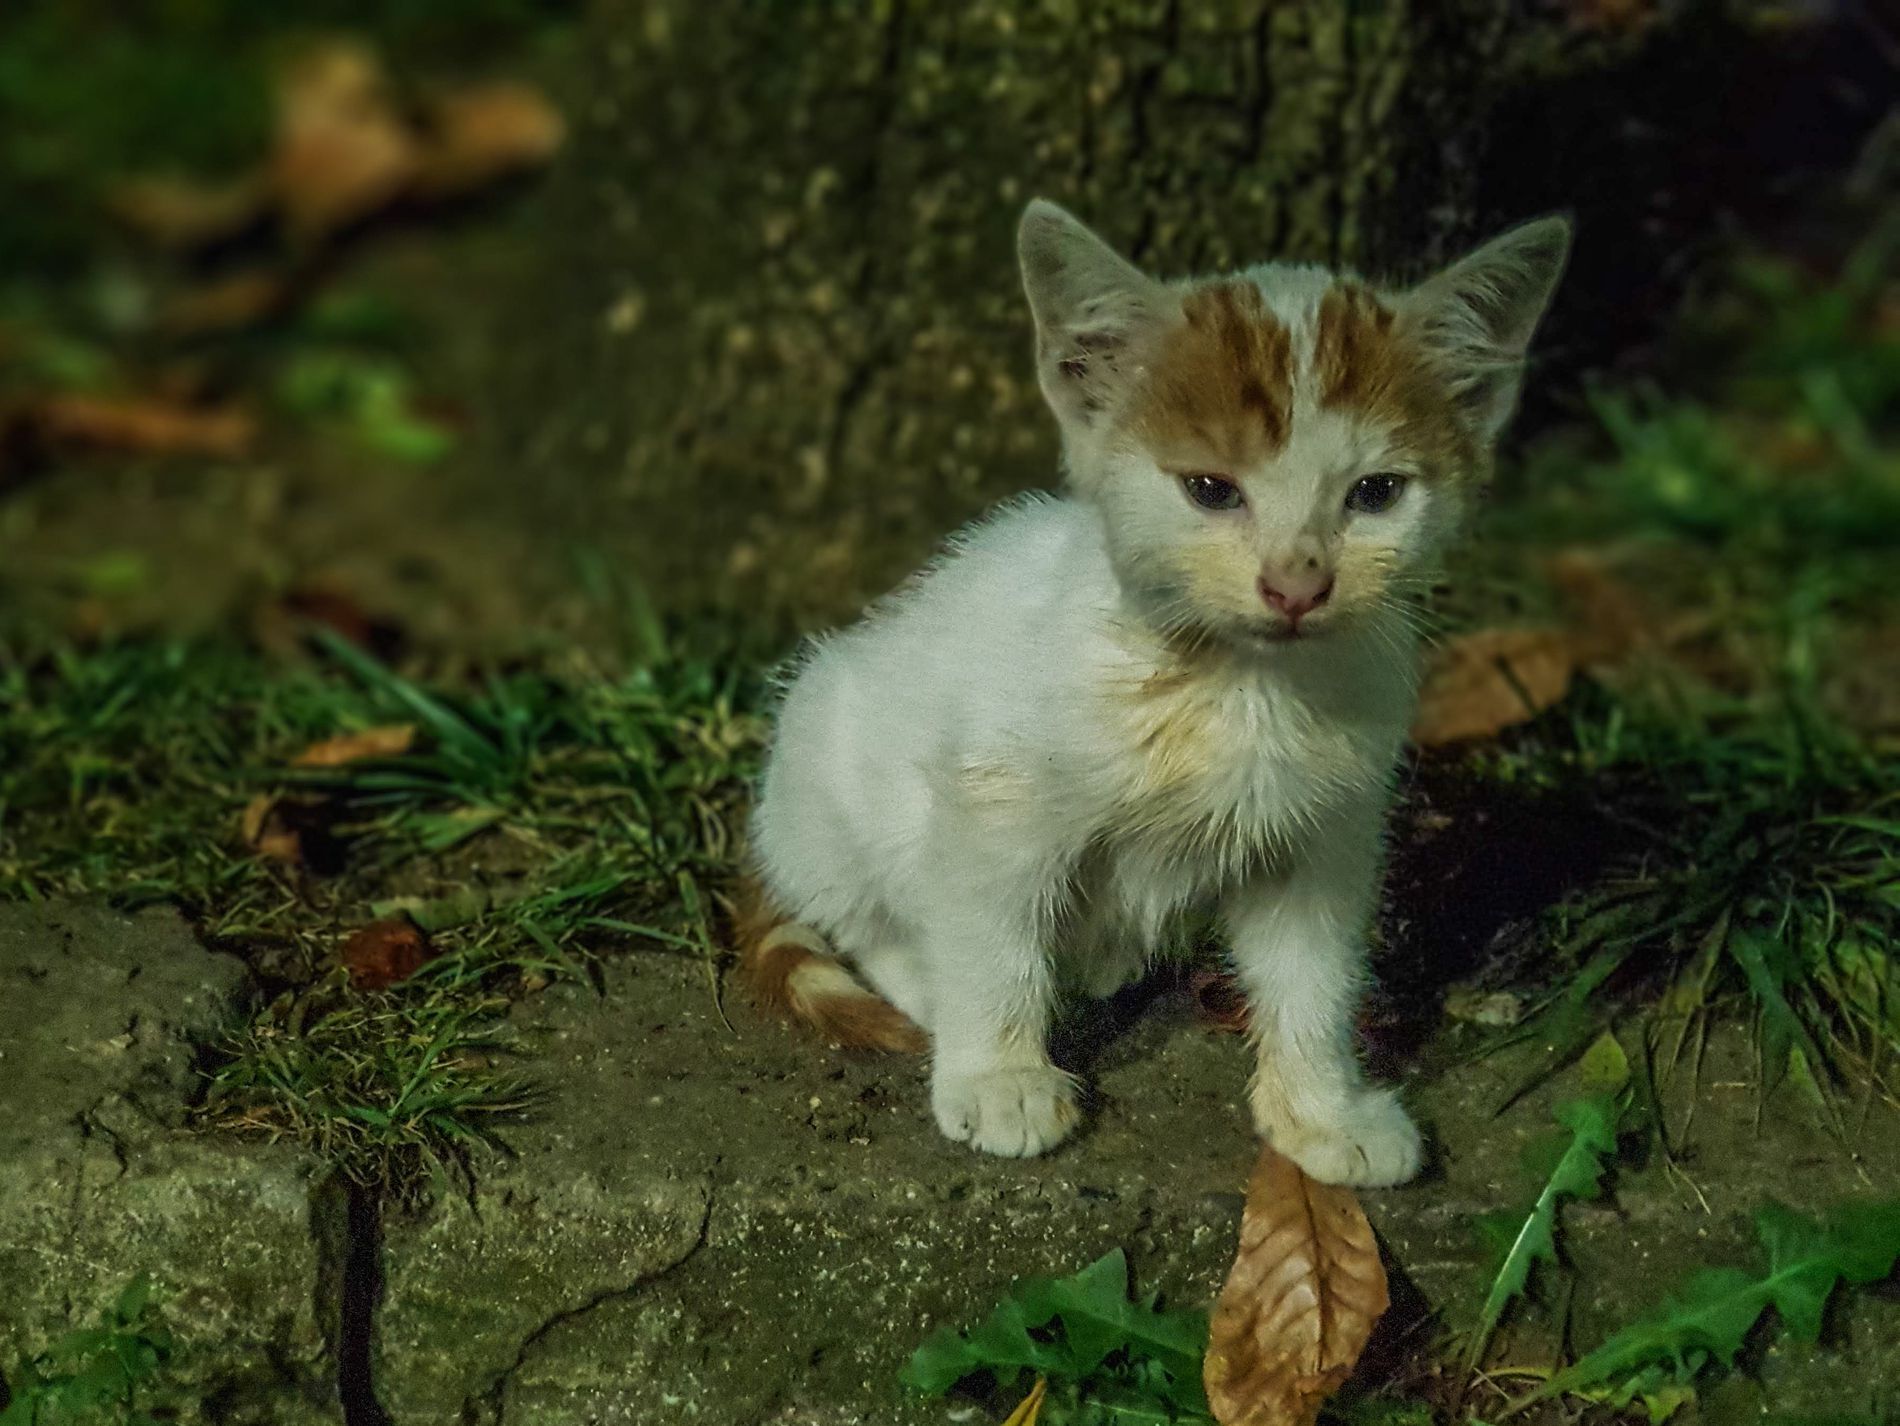
Dirty and Tired Kitten
The image shows a small white kitten with brown patches on its body and tail, looking a bit dirty, sitting on concrete rocks surrounded by grass and leaves, there is a tree behind it.
High-angle shot. The image shows a slightly dirty kitten sitting against a tree. The kitten has white fur with orange spots on its body and tail and looks dirty and a little tired, giving it a rough and weak appearance. The cat appears to be in an outdoor setting, almost a garden, surrounded by green grass and leaves. The lighting is dim, creating a gloomy atmosphere and highlighting the delicate figure of the kitten. The background is blurry, highlighting the details of the kitten's fur and its color. The overall mood of the scene is sad and depressing.
Labels: Animal, Cat, Kitten, Mammal, Pet, Grass, Plant, Manx, Soil, Leaf, Green, Vegetation, Abyssinian, Moss, Angora, tree, rocks, plants
Camera: samsung SM-N950F
Aperture: F2.4
Exposure: 1/35 sec
ISO: 1000
Focal length: 6.0 mm